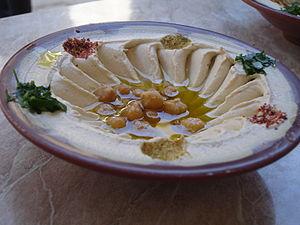
Le houmous ou hommos est une préparation culinaire du Proche-Orient, composée notamment de purée de pois chiches et de tahini. Il s'agit d'un plat typique de la cuisine arabe, juive, arménienne et levantine.